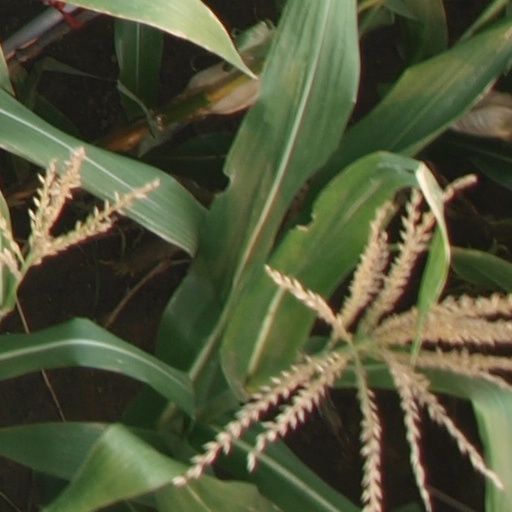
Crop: maize; corn